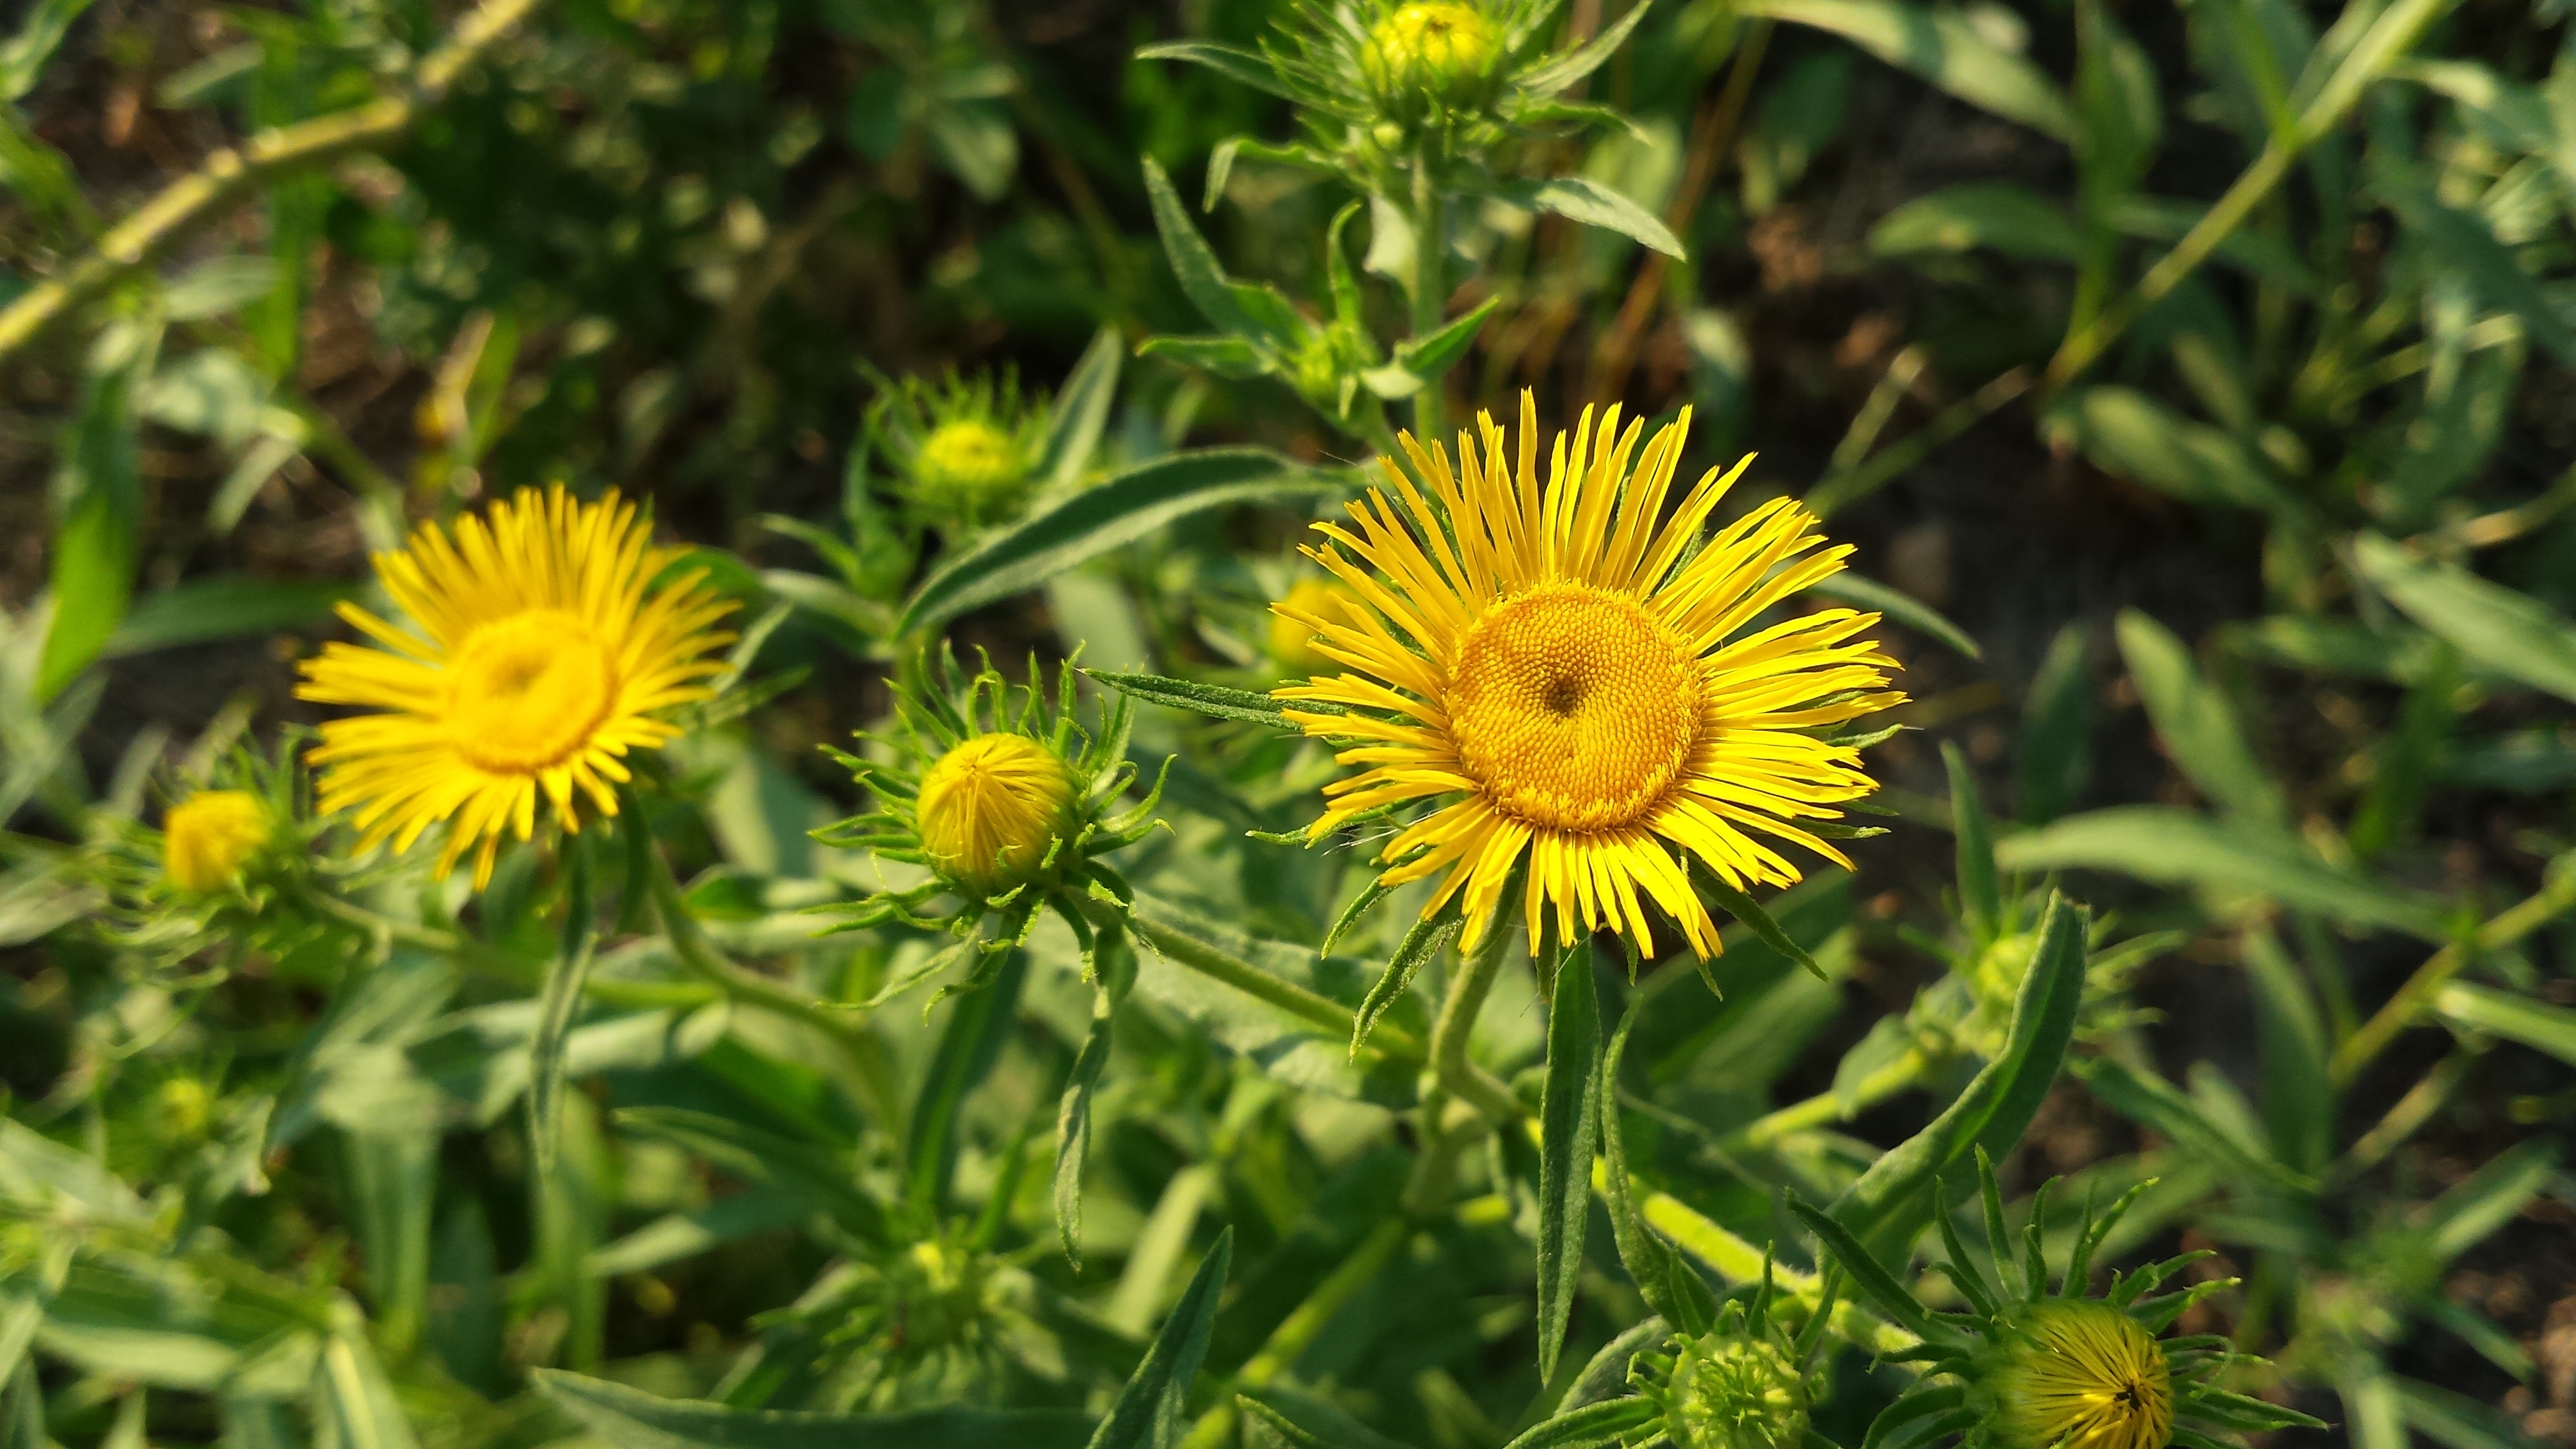
nature, plant, sun, field, meadow, dandelion, prairie, flower, summer, daisy, herb, botany, yellow, flora, wildflower, yellow flowers, macro photography, flowering plant, daisy family, bright colors, annual plant, dev si l, land plant